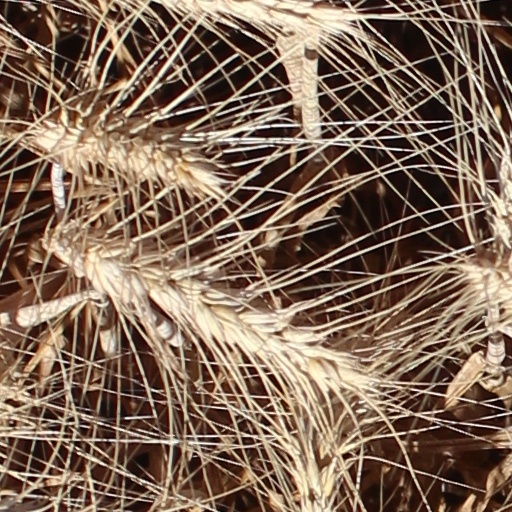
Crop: wheat